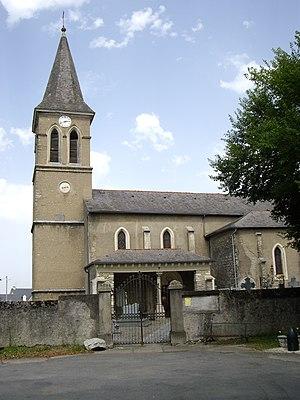
Horgues est une commune française située dans le département des Hautes-Pyrénées, en région Occitanie.